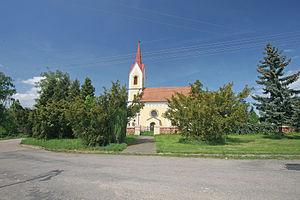
Mlékosrby est une commune du district de Hradec Králové, dans la région de Hradec Králové, en République tchèque. Sa population s'élevait à 238 habitants en 2017.